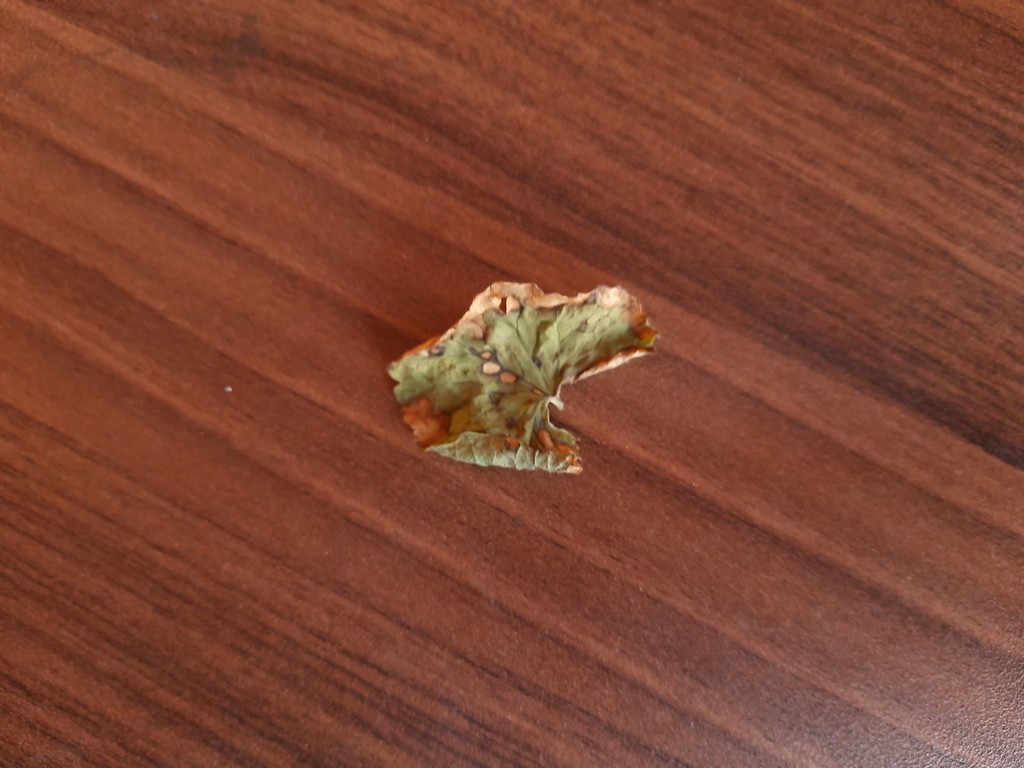
Label: Dried